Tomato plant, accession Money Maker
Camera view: bottom (45 deg); turntable rotation: 90 degrees
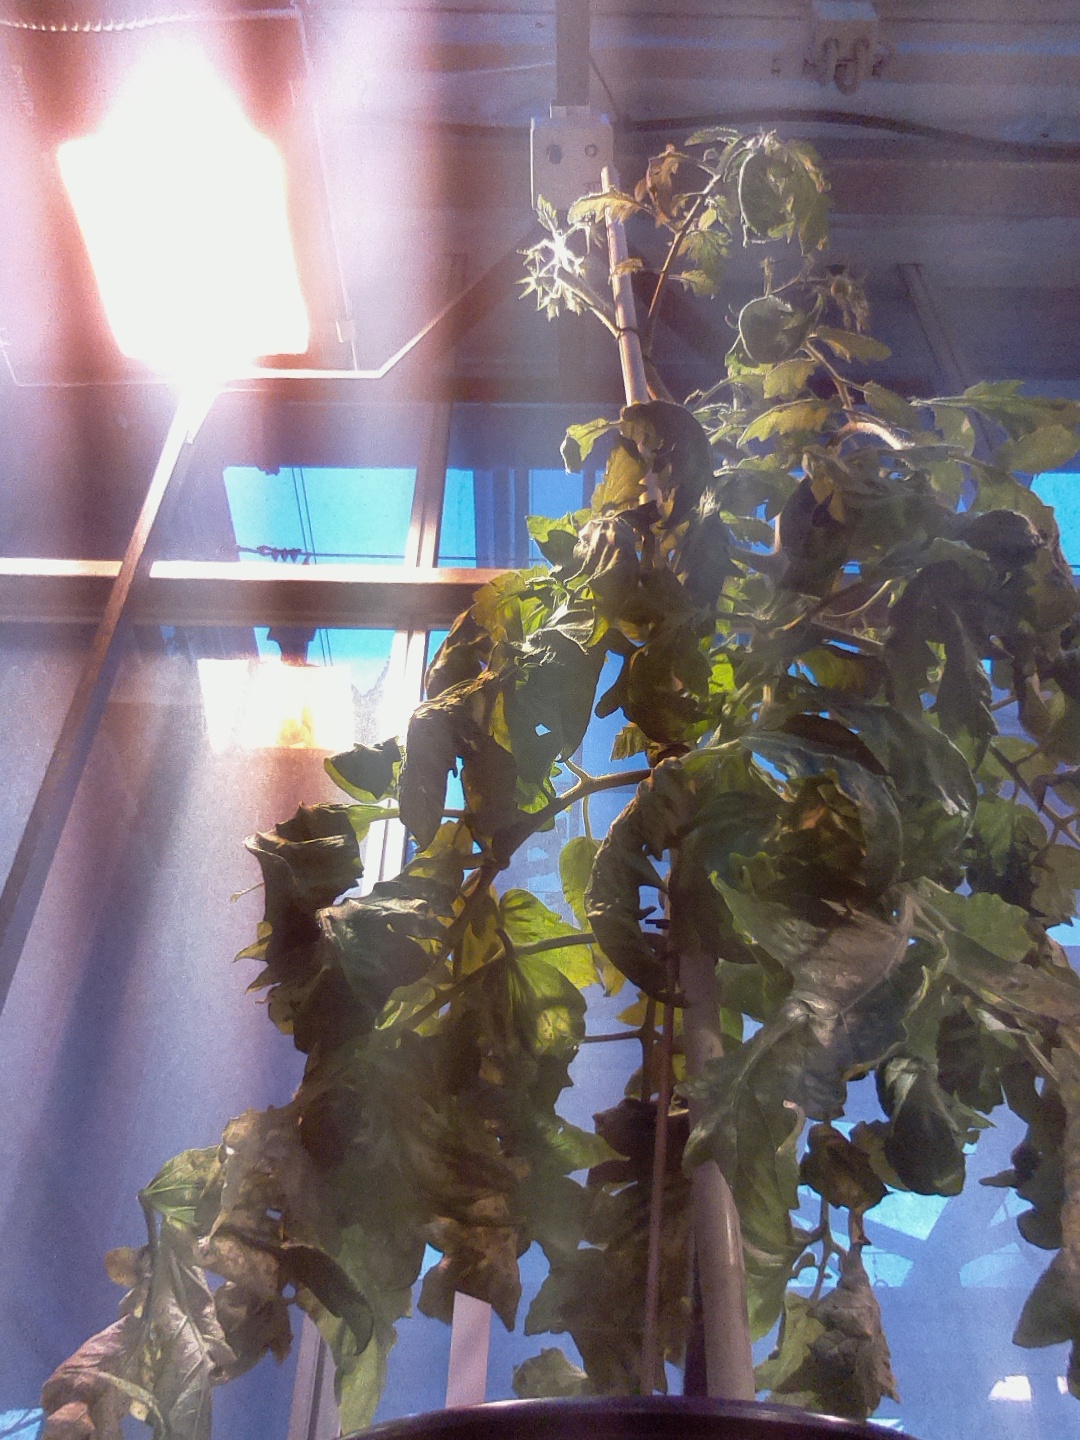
BBCH growth stage 75: 50%-60% of final fruit size